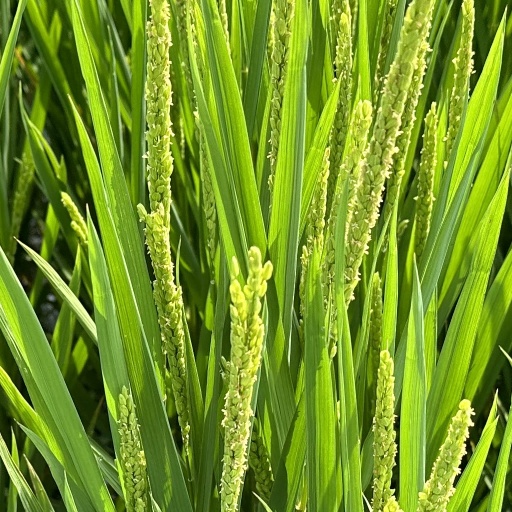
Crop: rice